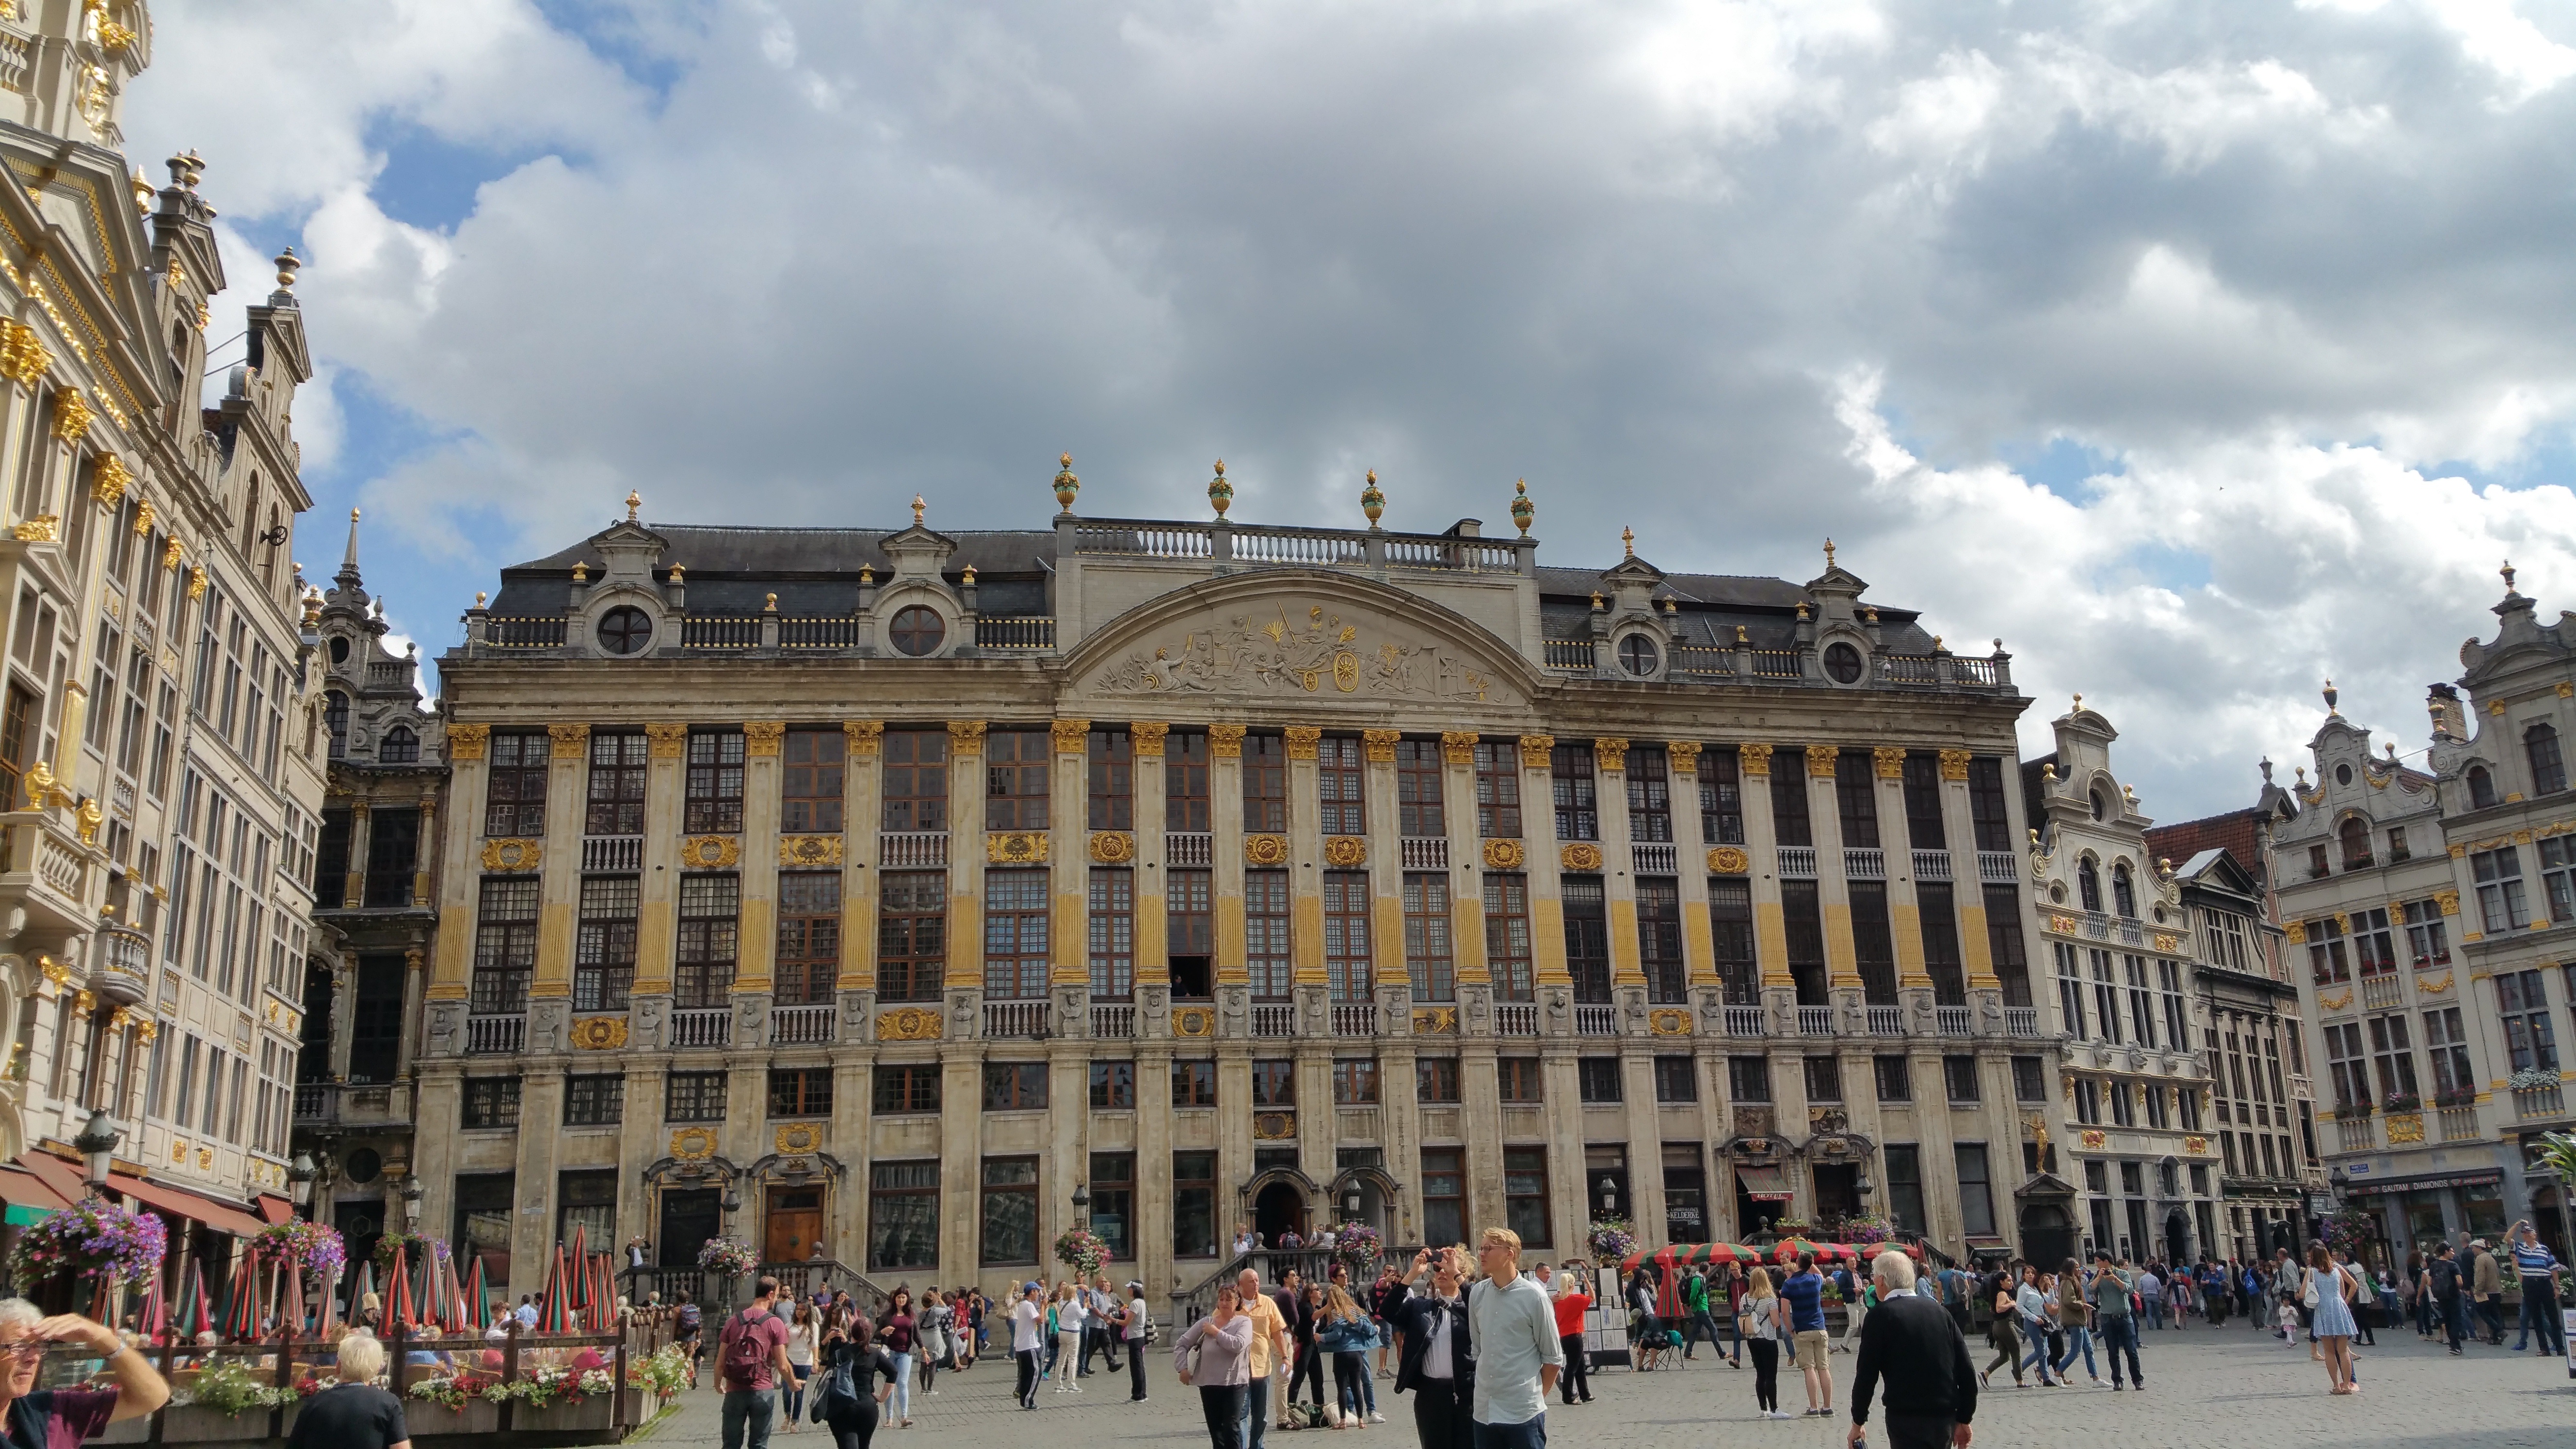
architecture, palace, city, cityscape, downtown, plaza, landmark, facade, tourism, belgium, brussels, town square, metropolis, city centre, grand place, human settlement